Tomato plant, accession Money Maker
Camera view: bottom (45 deg); turntable rotation: 270 degrees
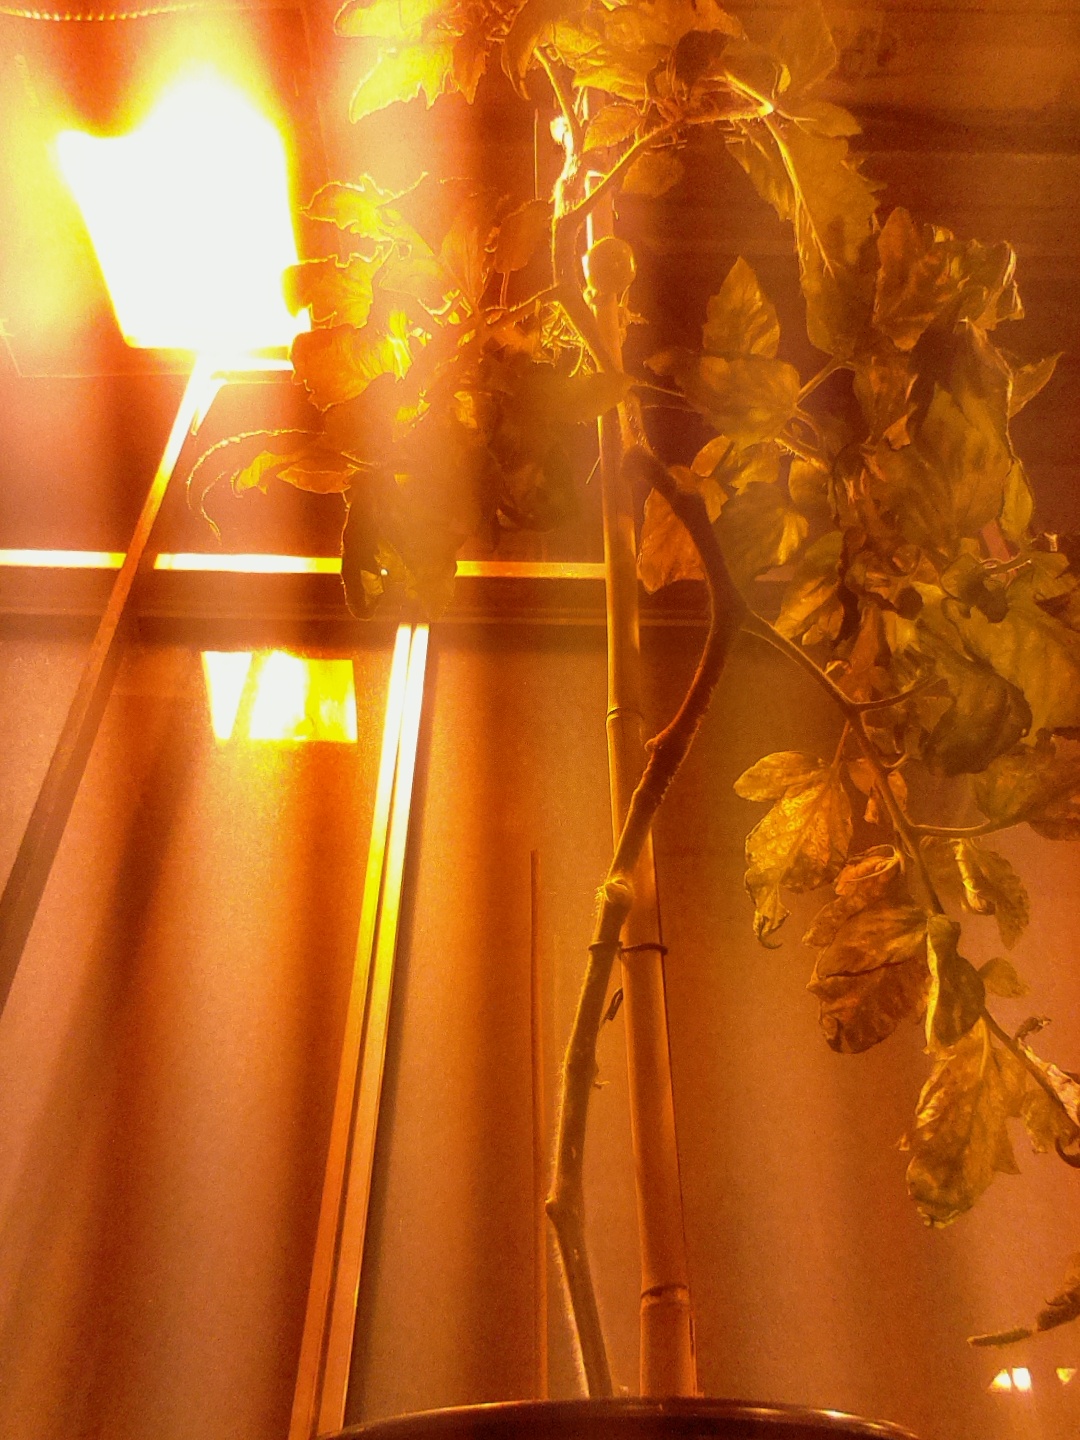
BBCH growth stage 74: 40%-50% of final fruit size